Manuel Delgado Villegas

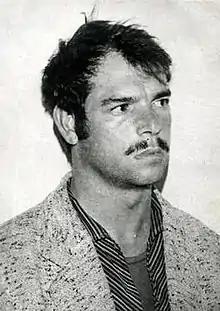
Mugshot taken upon his arrest on 18 January 1971

Manuel Delgado Villegas (25 January 1943 – 2 February 1998), also known as El Arropiero, was a Spanish serial killer active between 1964 and 1971. Delgado claimed to have carried out 48 murders in Spain, Italy and France – of these cases the Spanish police were only able to investigate twenty-two in Spain and considered him the definite perpetrator of seven. He was never brought to trial, as he was diagnosed with a severe mental disorder. In 1978 the "Audiencia Nacional" ordered that he be preventively detained at Carabanchel Penitentiary Psychiatric Hospital. He was released into the care of a psychiatric hospital in 1996 and died two years later of a smoking-related lung disease.